Question: What is covering the building?
Tambaya: Me ya rufe ginin?
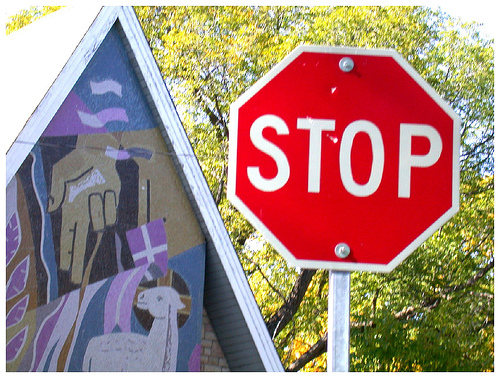
Answer: A roof.
Amsa: Rufi.